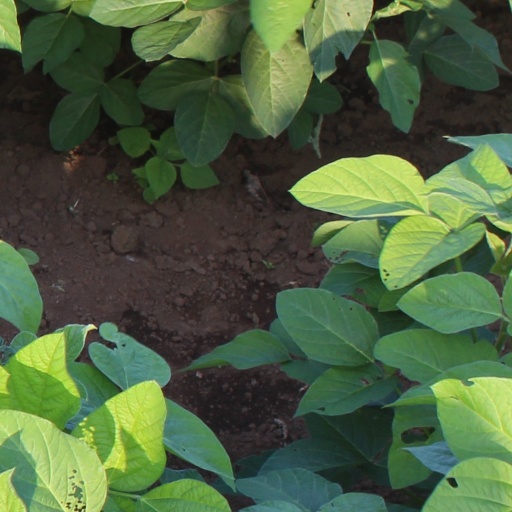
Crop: soybean